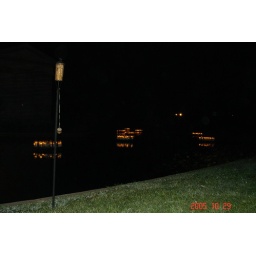
candles in the lake